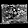
Label: Bag